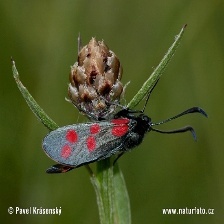
Species: SIXSPOT BURNET MOTH